Daniel Berrigan

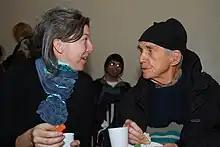
Berrigan and his niece, Frida Berrigan, at the Witness Against Torture event held in NYC's Lower East Side on December 18, 2008

Although much of his later work was devoted to assisting AIDS patients in New York City, Berrigan still held to his activist roots throughout his life. He maintained his opposition to American interventions abroad, from Central America in the 1980s, through the Gulf War in 1991, the Kosovo War, the US invasion of Afghanistan, and the 2003 invasion of Iraq. He was also an opponent of capital punishment, a contributing editor of "Sojourners", and a supporter of the Occupy movement.